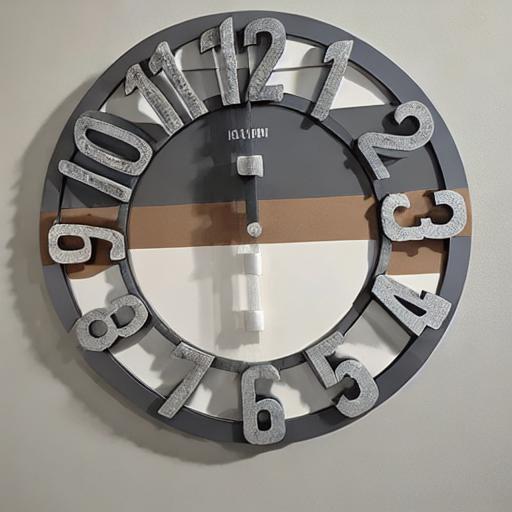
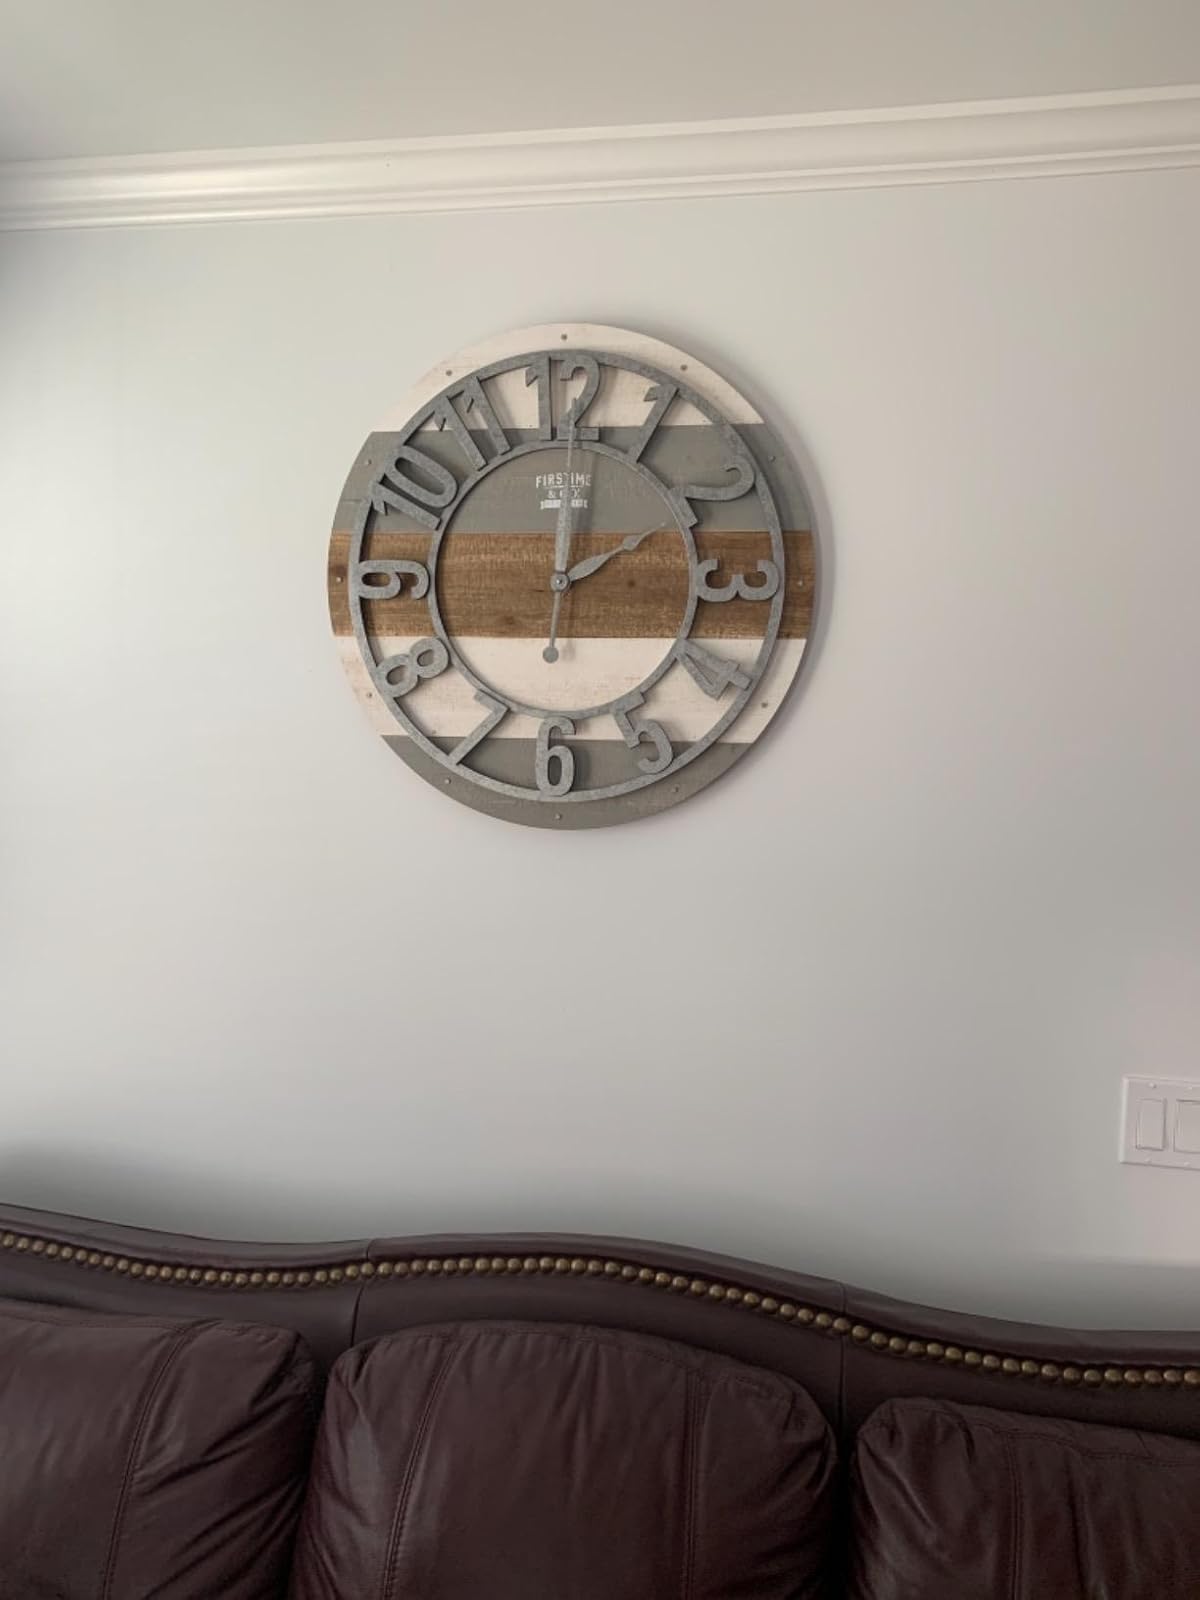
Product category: clock
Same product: no